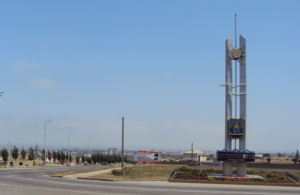
Izberbasj
Izberbasj er en by i den sydrussiske republik Dagestan med 55.646 indbyggere beliggende ved det Kaspiske hav ca. 56 km sydøst for republikkens hovedstad Makhatjkala.